Hits Radio North East

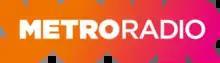
Logo used until 2024.

On 17 April 2024 at 6am, Metro Radio was rebranded to Hits Radio North East, officially marking the end of the end of the Metro Radio brand after nearly 50 years of broadcasting. The website for which had been replaced with the Hits Radio website earlier that morning. The station's local news and regional output will not be affected as a result of the relaunch. The rebranded was part of a network-wide relaunch involving 17 Bauer-owned local radio stations in England and Wales.